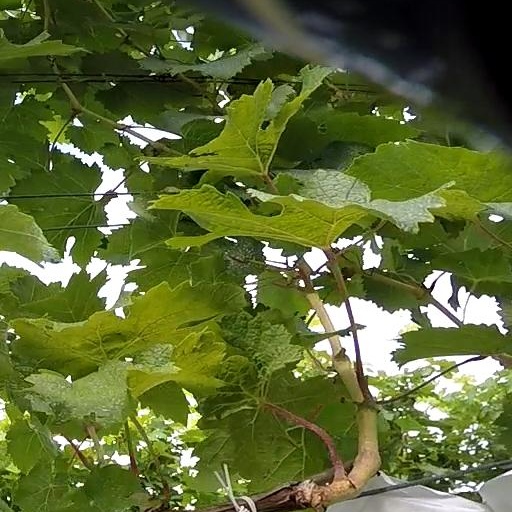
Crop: grape